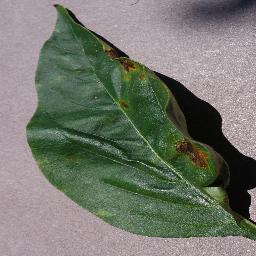
Label: Pepper,_bell___Bacterial_spot